Honda S2000

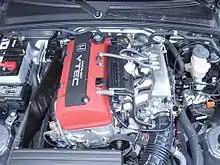
F20C engine of the Honda S2000 in left hand drive specification (battery on the right side of the engine)

For the North American market, the updates also included the introduction of a larger version of the F20C (with a designation of F22C1); this larger engine gave the new model a chassis designation of AP2. The engine's stroke was lengthened, increasing its displacement to . At the same time, the redline and fuel cutoff were reduced from 8,800 rpm and 9,000 rpm to 8,000 rpm and 8,200 rpm respectively, mandated by the longer travel of the pistons. Peak torque increased by 6% to at 6,800 rpm while power output remained unchanged at achieved at a lower 7,800 rpm. In conjunction with the introduction of the F22C1, Honda also changed the transmission gear ratios by shortening the first five gears and lengthening the sixth.